2012 Daytona 500

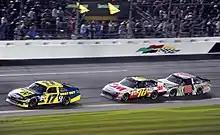
Matt Kenseth leads Greg Biffle and Dale Earnhardt Jr. through the tri-oval

Five laps later, however, a multi-car collision occurred on the frontstretch after Jamie McMurray cut a tire, veered off and collided with Kahne, triggering an eleven car chain-reaction accident involving Edwards, Stewart, Almirola, Keselowski and Smith. Earnhardt's and Stewart's cars sustained minor damage; the ninth caution of the race was issued. The race restarted on lap 194, with Kenseth again leading. As the cars were running single file, A second multi-car collision occurred on lap 197 the entry to turn one, collecting a total of 18 cars including Stewart, Blaney, Stenhouse, Cassill, Kyle Busch and Ryan Newman, triggered the final caution of the race. At the lap 201 restart, a green–white–checker finish extended the race to 202 laps, with Kenseth leading Biffle, Hamlin, Earnhardt and Burton. Kenseth withstood pressure from Biffle and Earnhardt over the final two laps and crossed the finish line on lap 202 to win his second Daytona 500. Biffle weaved on the backstretch to block Earnhardt but the Hendrick Motorsports driver passed Biffle at the finish for second. Hamlin finished fourth, and Burton was fifth. Menard, Harvick, Edwards, Logano and Martin completed the top ten finishers. The race had a total of ten cautions and twenty-five lead changes among ten different drivers.